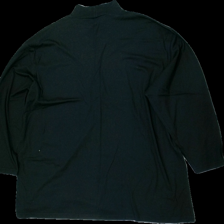
View: back
Type: Top
Category: Men
Brand: Missing
Colors: Black
Material: ?
Cut: Regular, Turtle neck
Season: All
Damage location: bottom right
Damage 2 location: middle right
Damage 3 location: bottom center
Price range: <50
Recommended usage: Export
Description: svart långärmad tröja med hög krage, nopprig